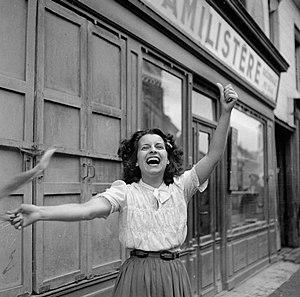
Gisors est une commune française située dans le département de l'Eure, en région Normandie.